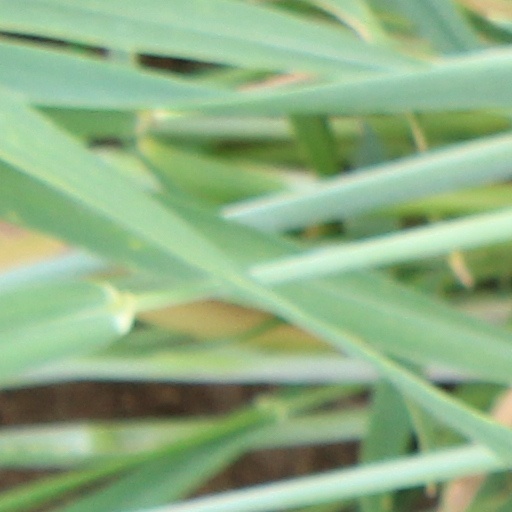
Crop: wheat